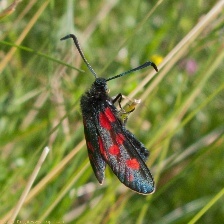
Species: SIXSPOT BURNET MOTH